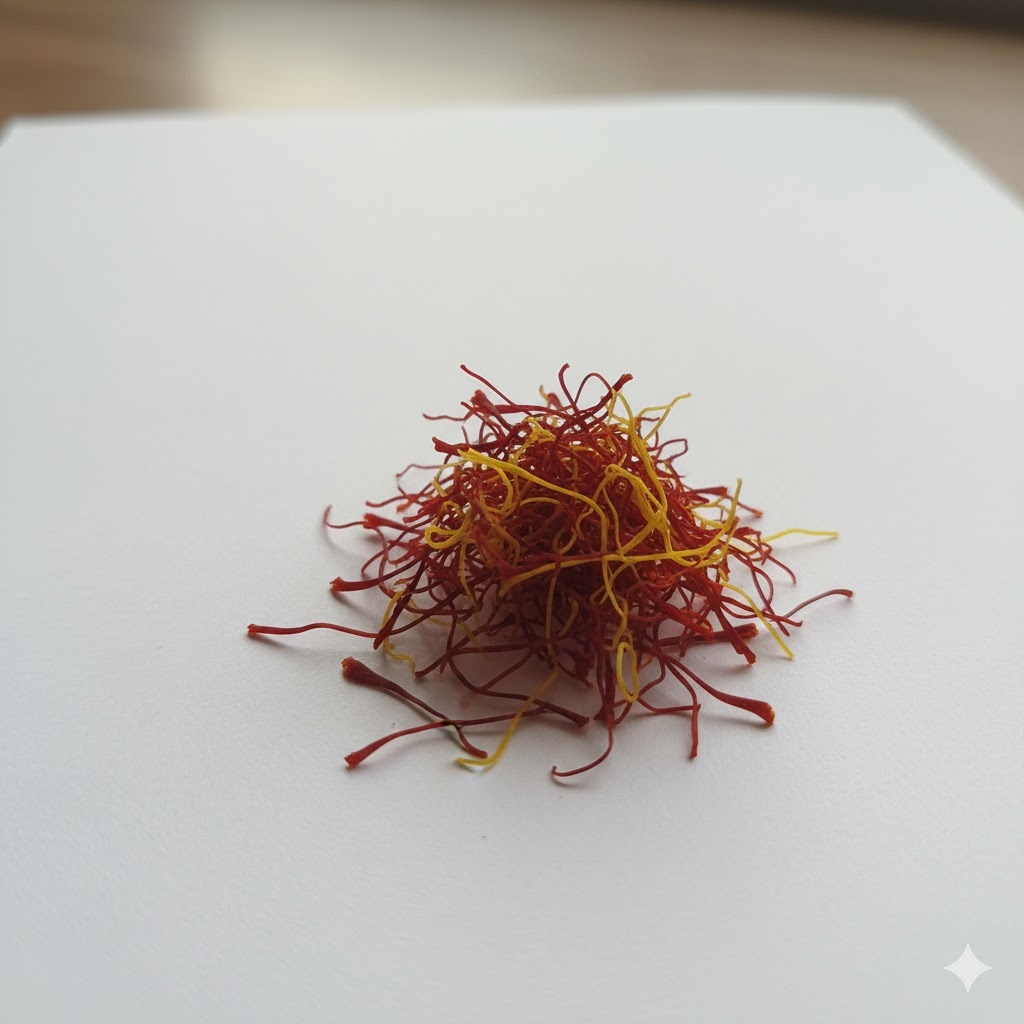
Saffron quality class: lacha